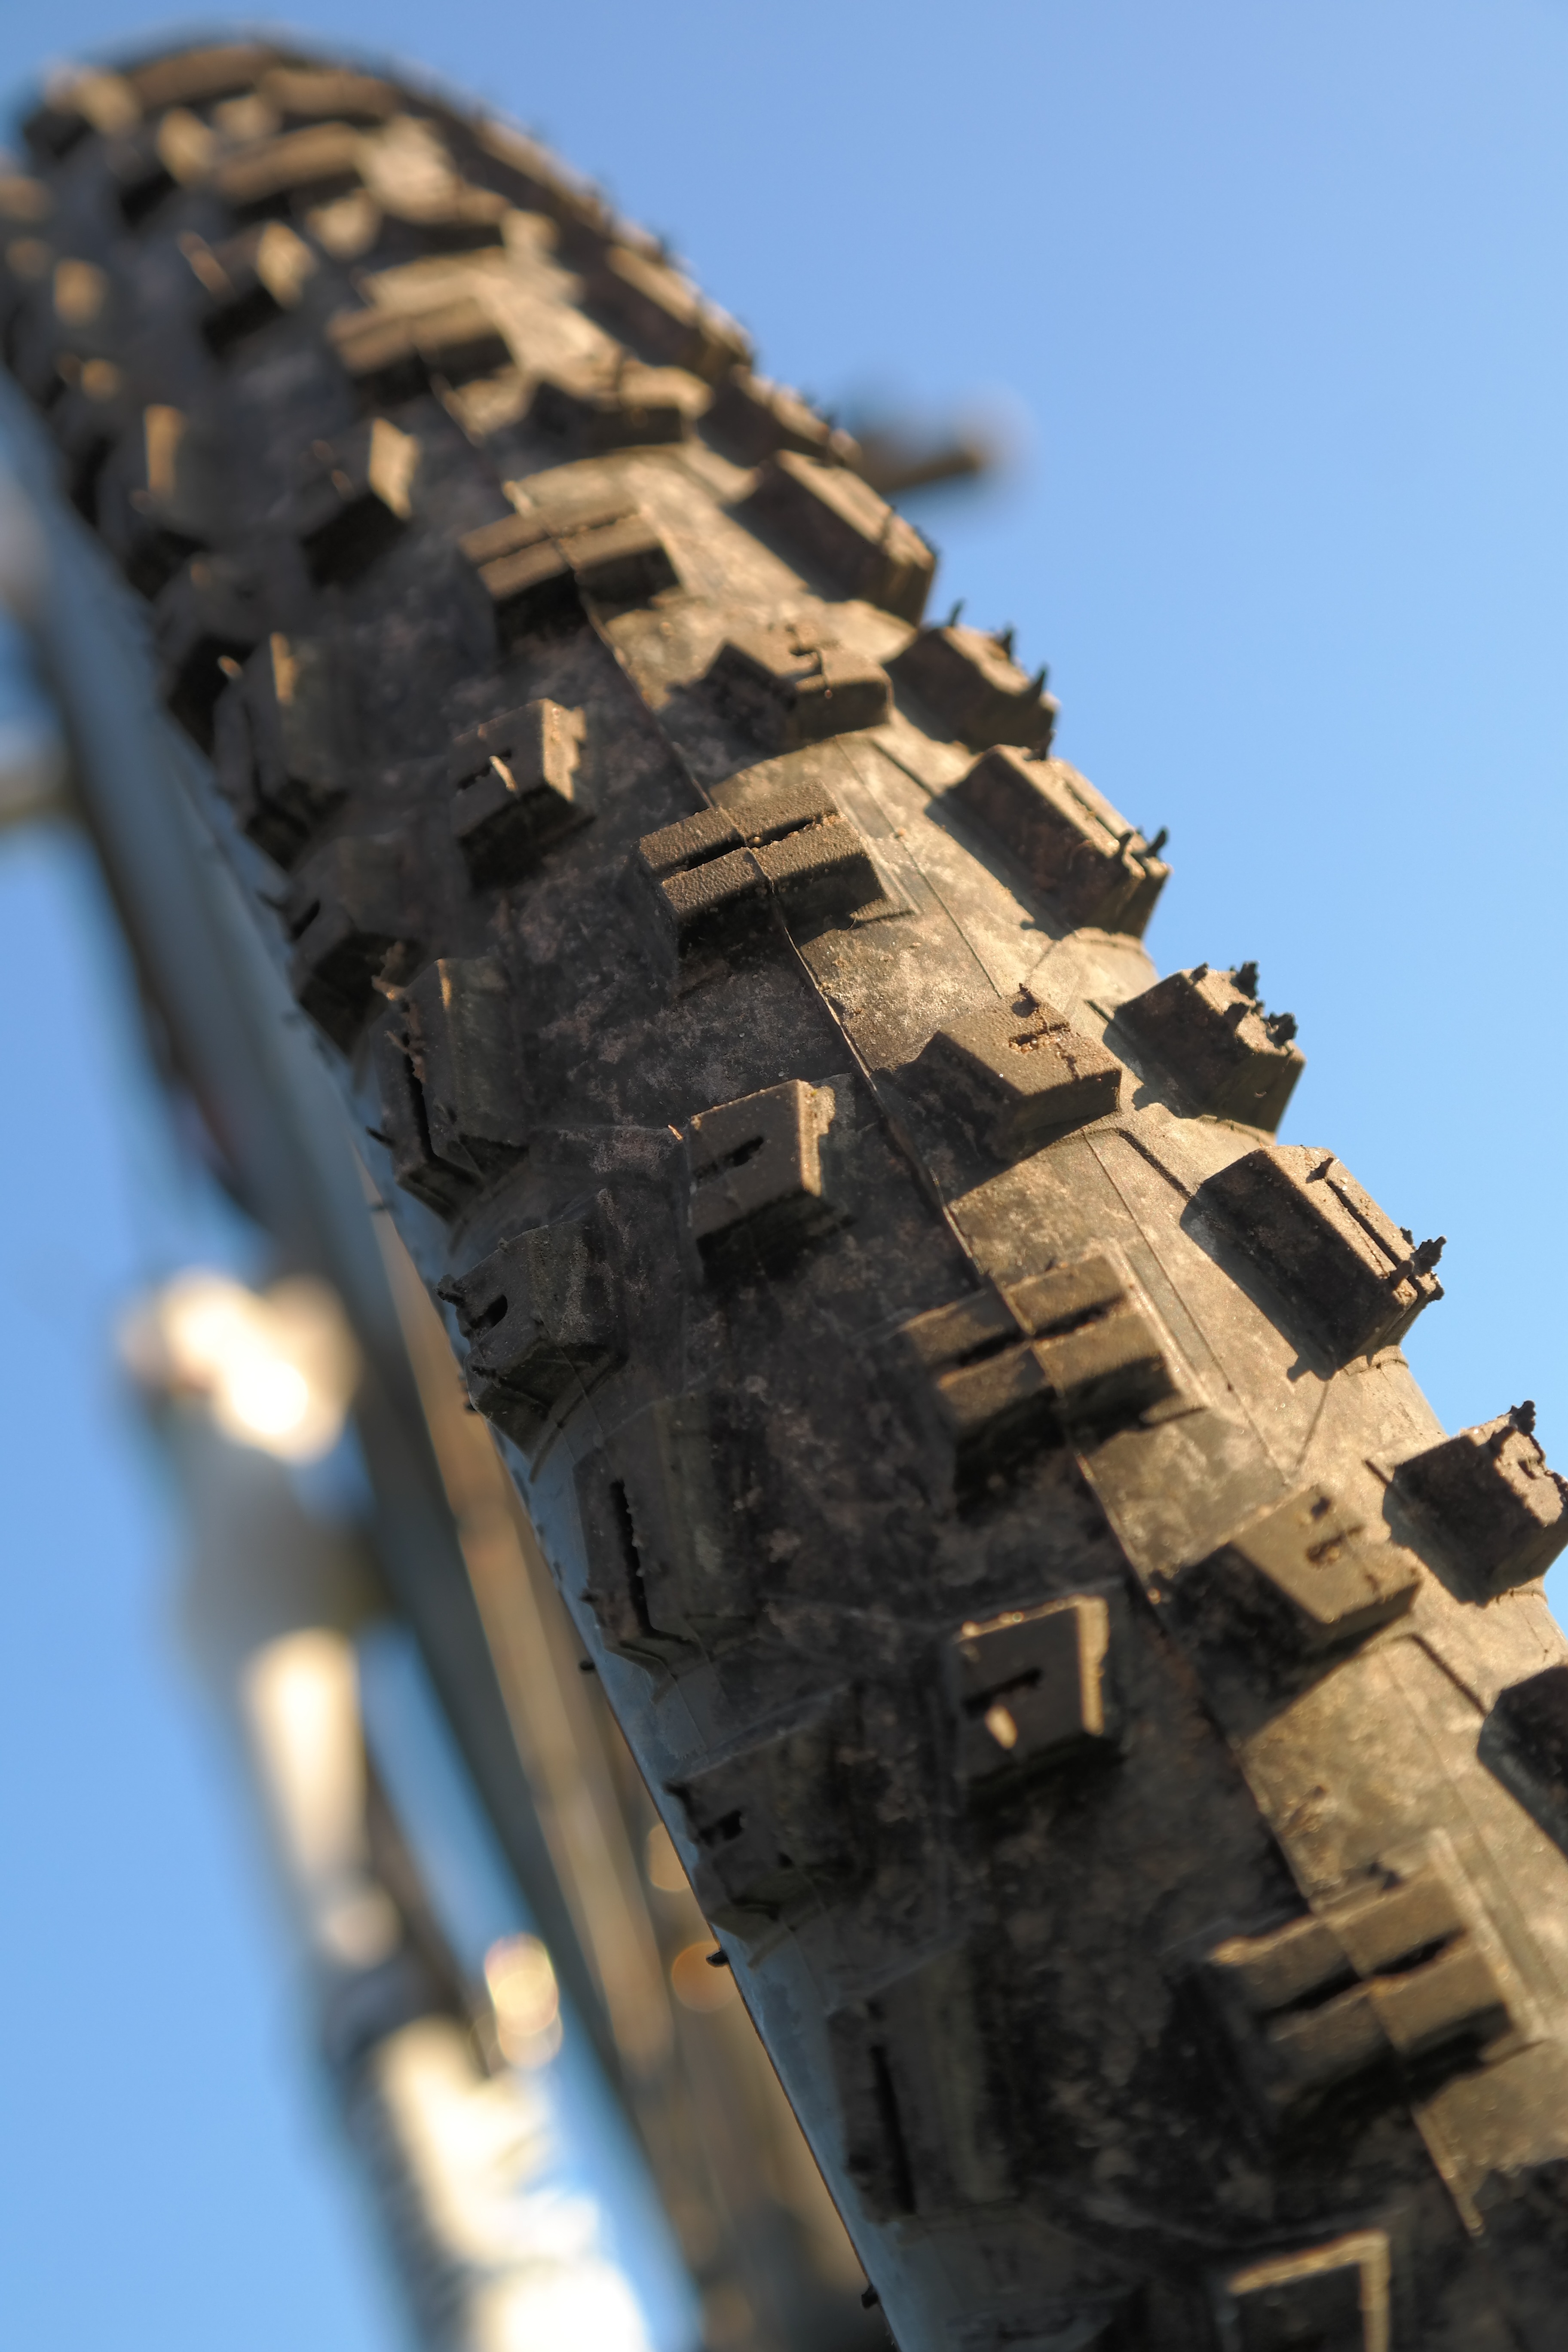
bike, tunnel, profile, reflection, macro, blue, close, tire, mountain bike, temple, tyres, mature, bicycle tires, schwalbe nobby nic, racing ralph